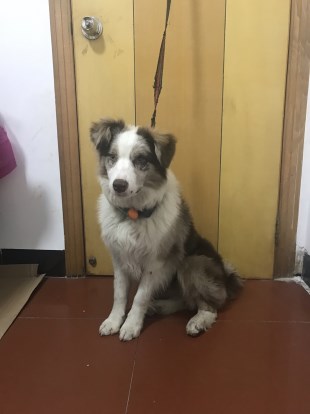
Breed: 2594-n000109-Border_collie